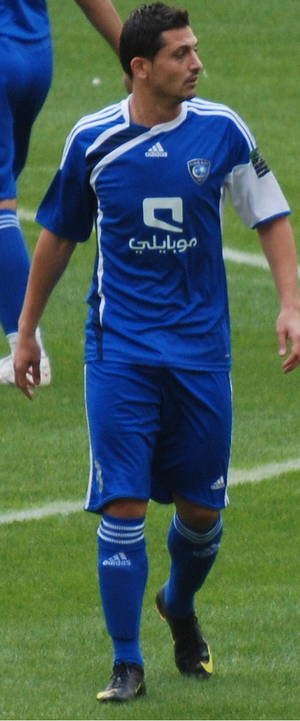
Mirel Matei Rădoi est un footballeur roumain né le 22 mars 1981 à Drobeta-Turnu Severin. Il évolue au poste de défenseur.